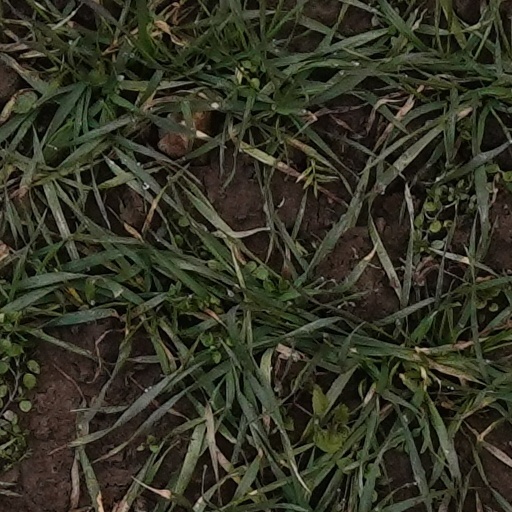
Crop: wheat